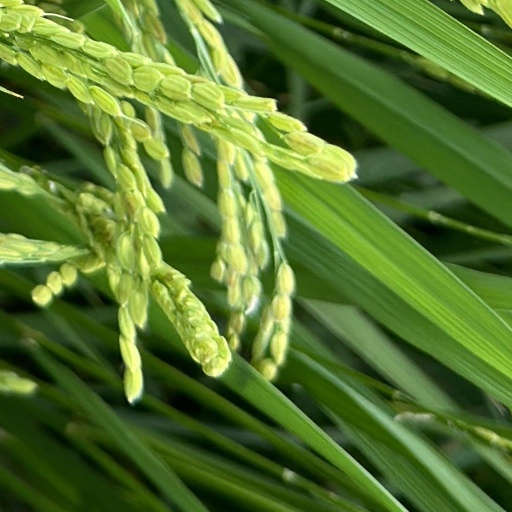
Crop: rice